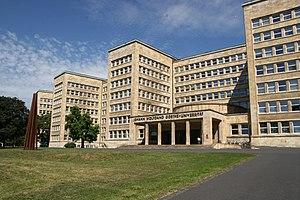
Le bâtiment de l'IG Farben, construit de 1928 à 1930 à Francfort-sur-le-Main en Allemagne, est à l'origine le siège du complexe industriel allemand IG Farben. Il est également connu sous le nom de « construction Poelzig » en référence au nom de son créateur, l'architecte Hans Poelzig, qui remporta le concours organisé pour déterminer le concepteur du bâtiment.